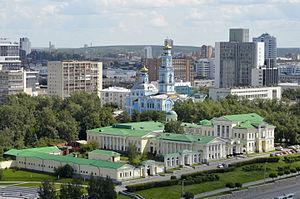
Le palais Kharitonov est la plus grande résidence princière de l'Oural. La construction de cet hôtel néo-classique a été ordonnée en 1794 par Lev Rastorguiev, un négociant et exploitant vieux-croyant. Le pavillon central a été édifié au sommet de la colline dite de l’Annonciation à Iekaterinbourg ; l’église de l’Annonciation, voisine, lui est contemporaine.